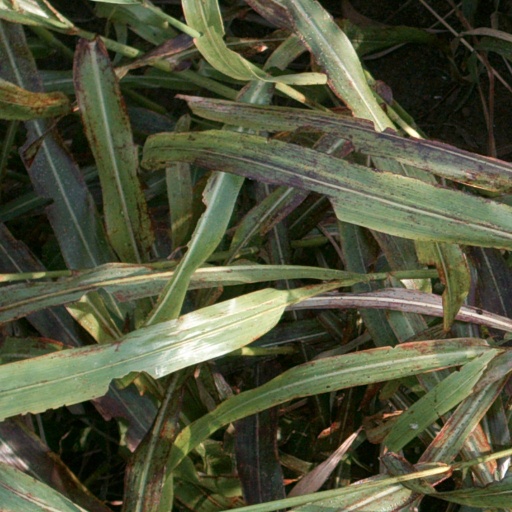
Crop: sorghum